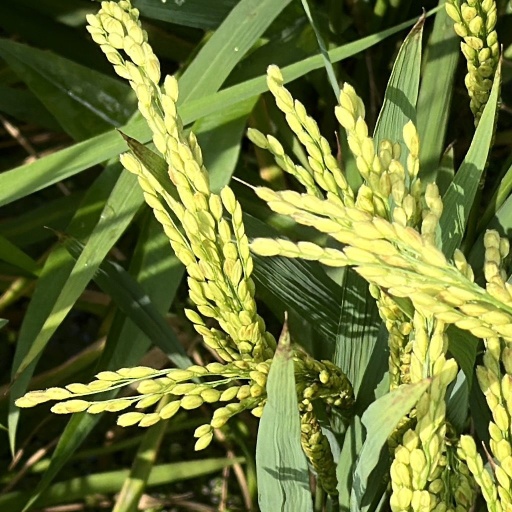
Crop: rice